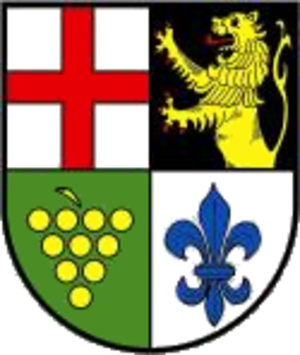
Müden (Mosel) est une municipalité allemande située dans le land de Rhénanie-Palatinat et l'arrondissement de Cochem-Zell.